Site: brandenburg
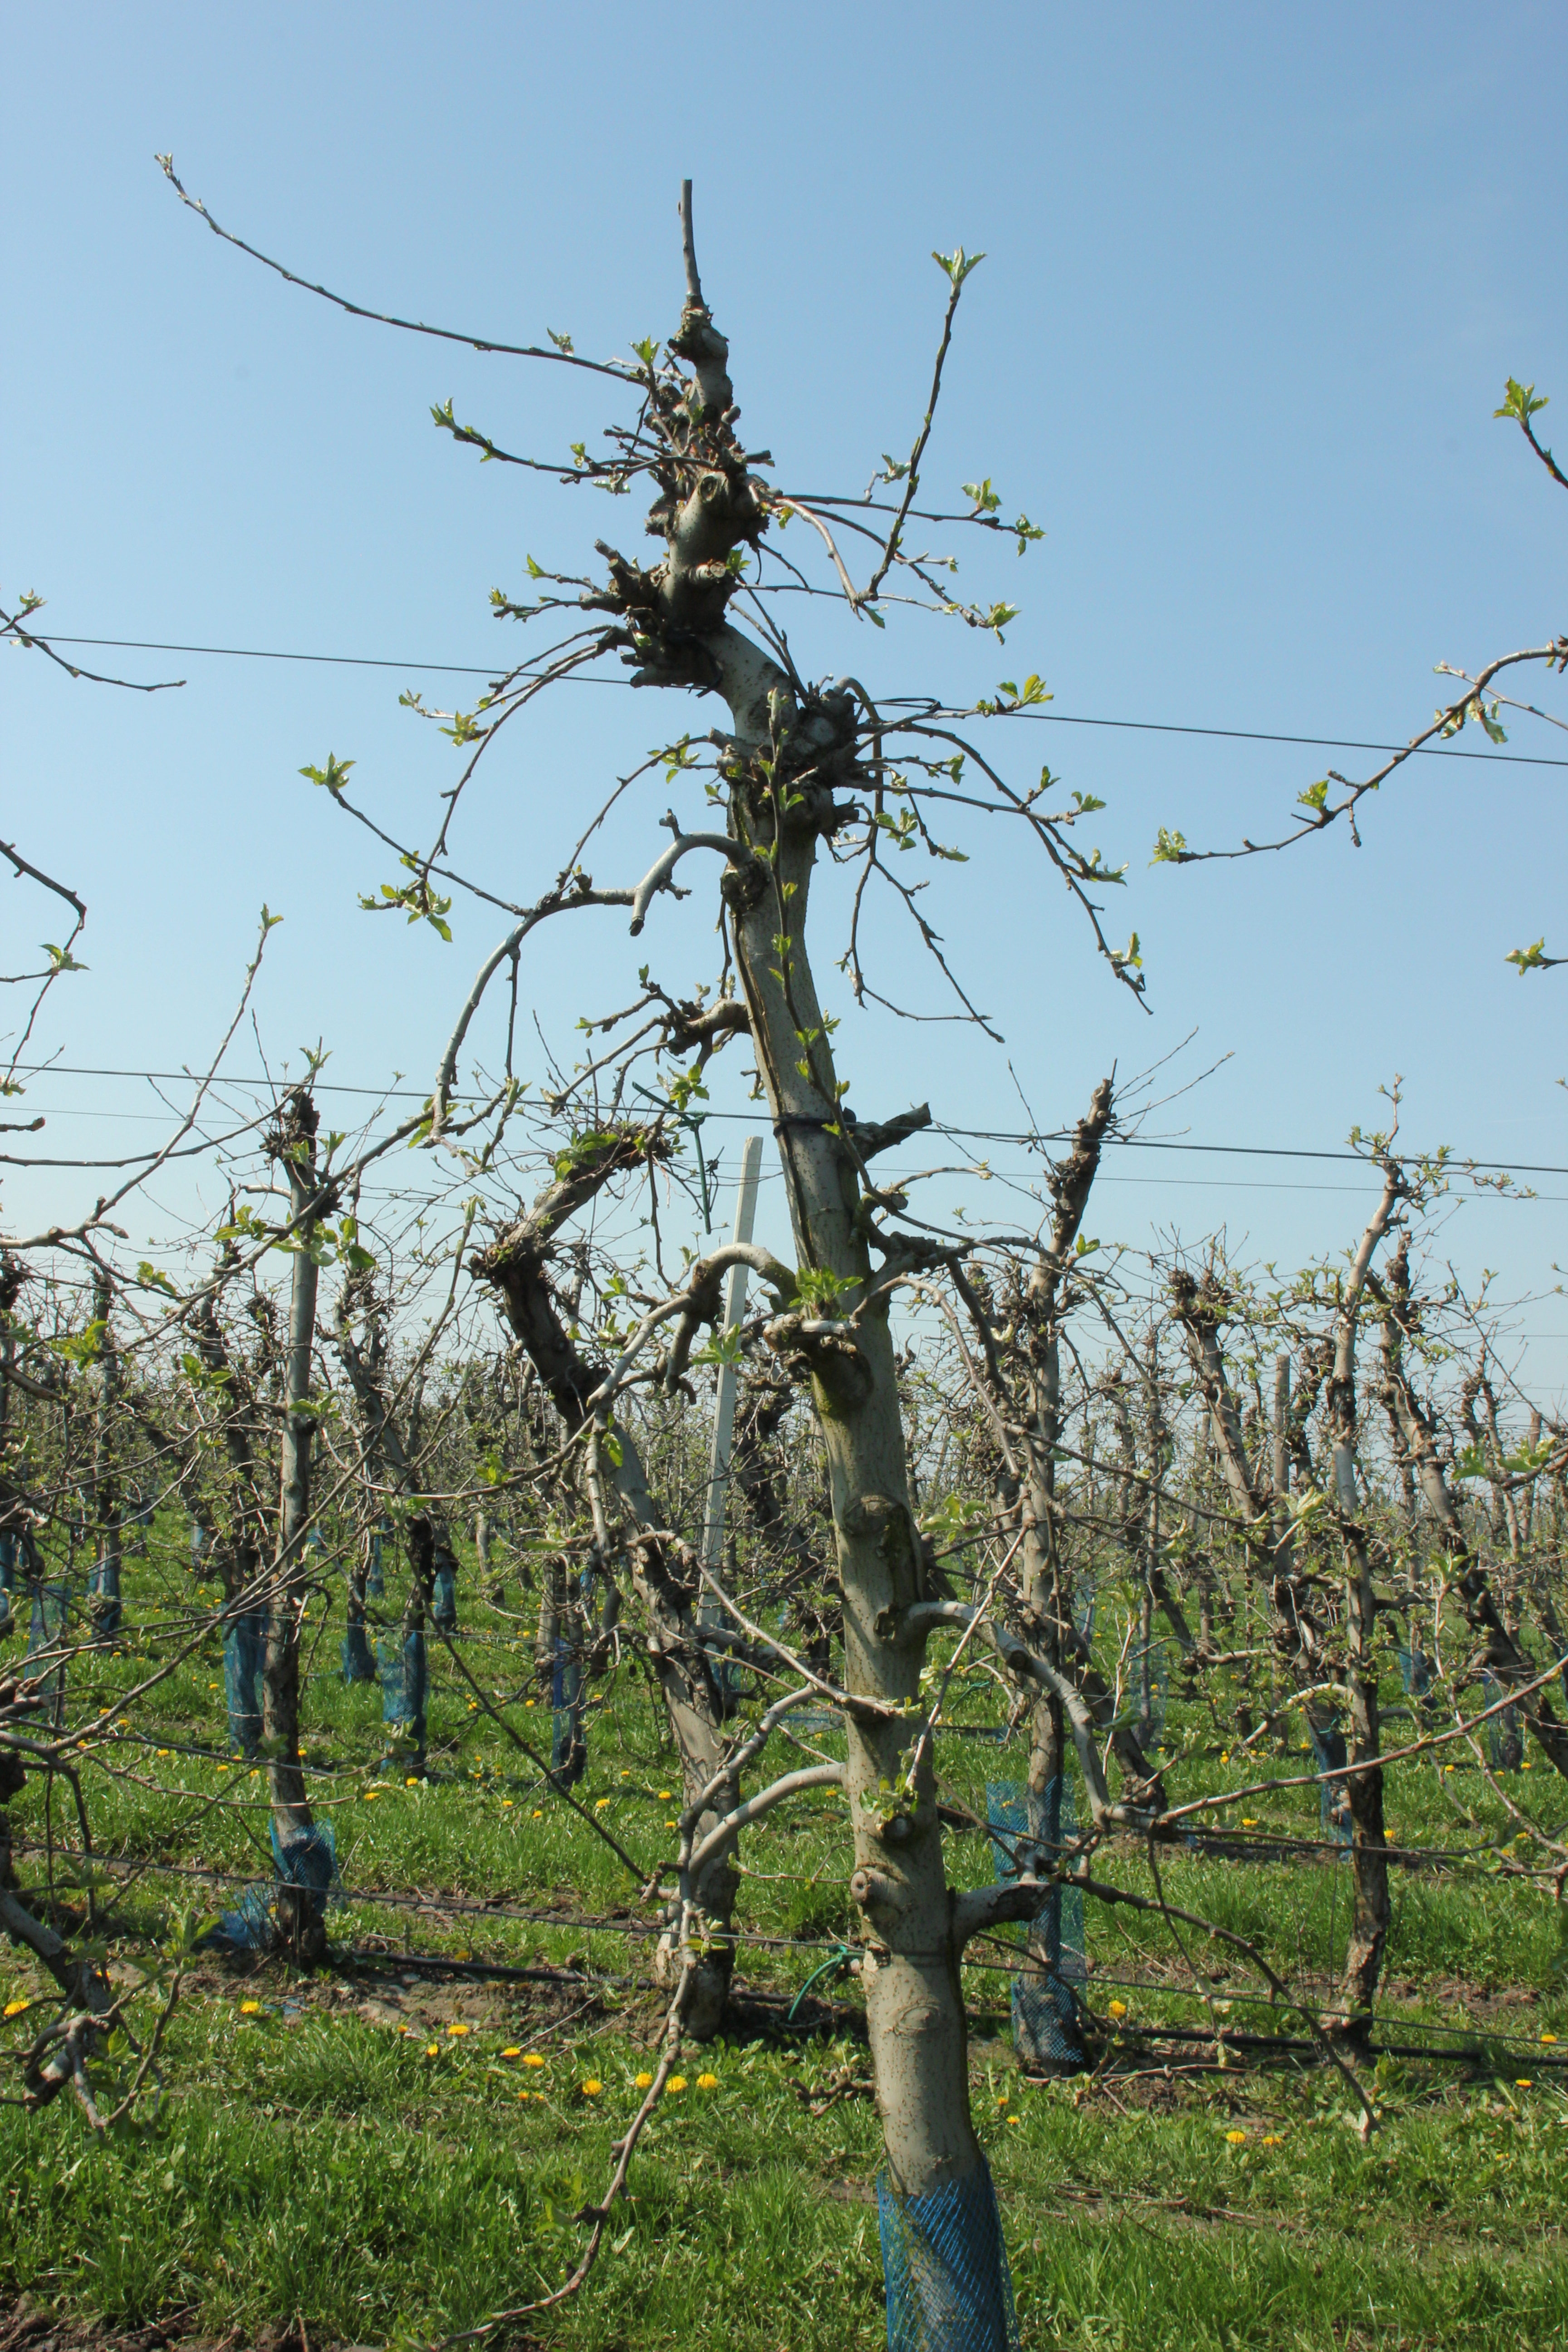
Growth stage (BBCH 56): Inflorescence emergence